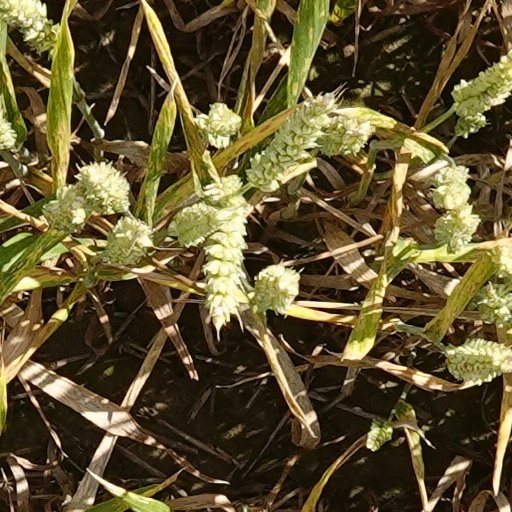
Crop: wheat